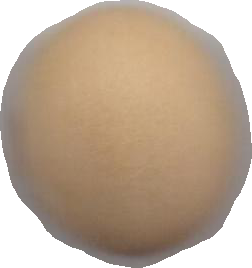
Variety: Dega